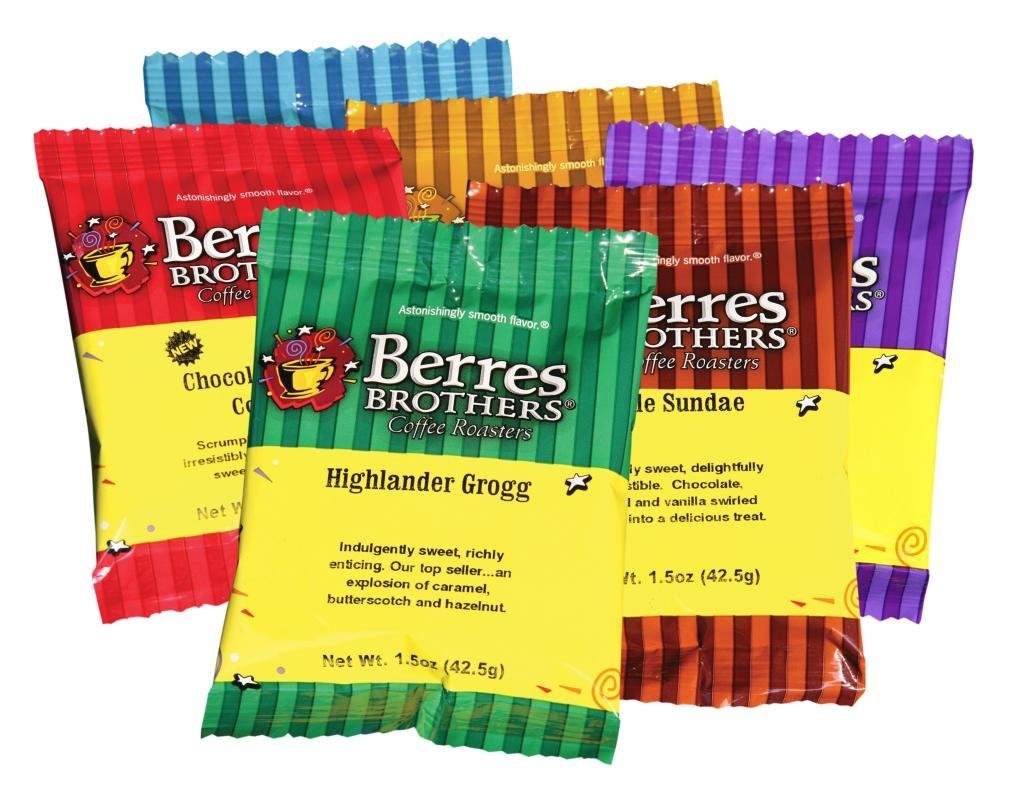
Item Name: Berres Brothers House Blend Ground Coffee 1.5 oz.
Bullet Point 1: Medium Roast
Bullet Point 2: 100% Arabica Coffee
Bullet Point 3: Astonishingly smooth flavor.
Bullet Point 4: A blend of Central American beans
Bullet Point 5: Makes an 8-10 cup pot of coffee
Product Description: Smoothly balanced, naturally refreshing. This blend of Central American coffee creates joy in every cup. Astonishingly smooth flavor.
Value: 1.5
Unit: Fl Oz

Price: 5.7